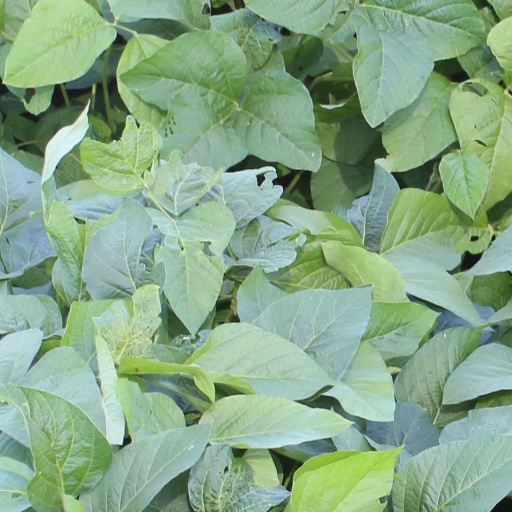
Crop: soybean